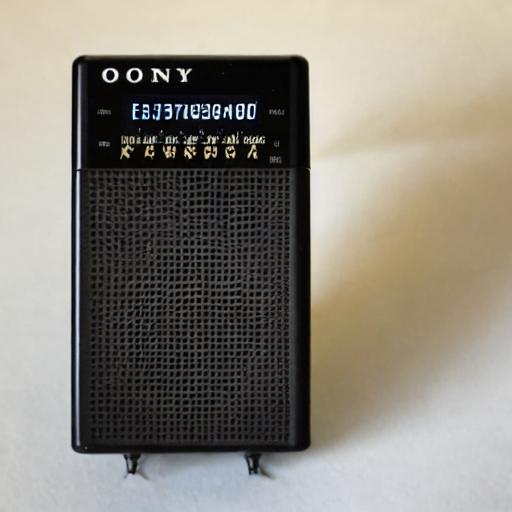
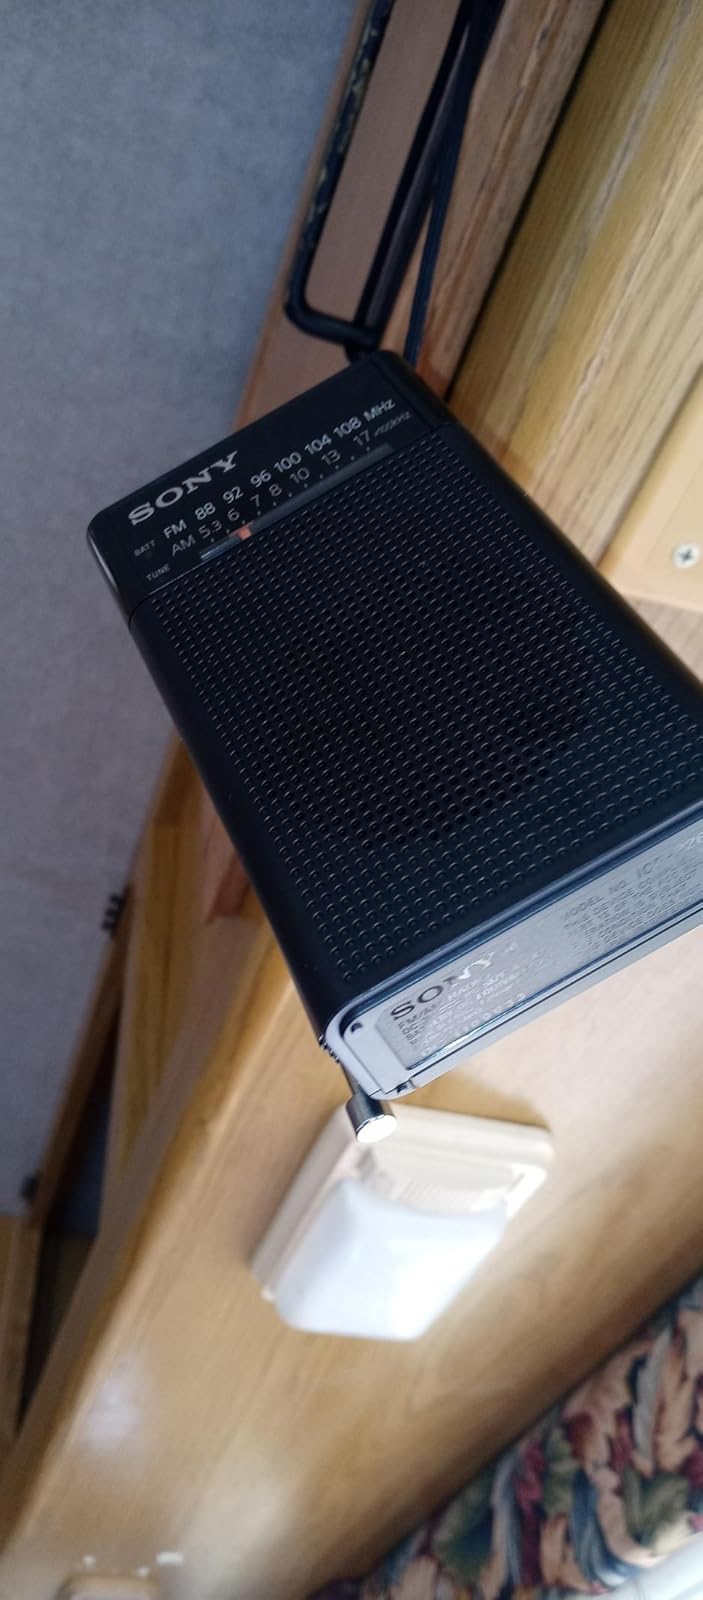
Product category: radio
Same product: no